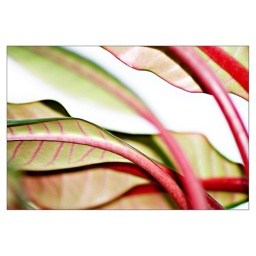
Leaves on a pot plant in my bedroom